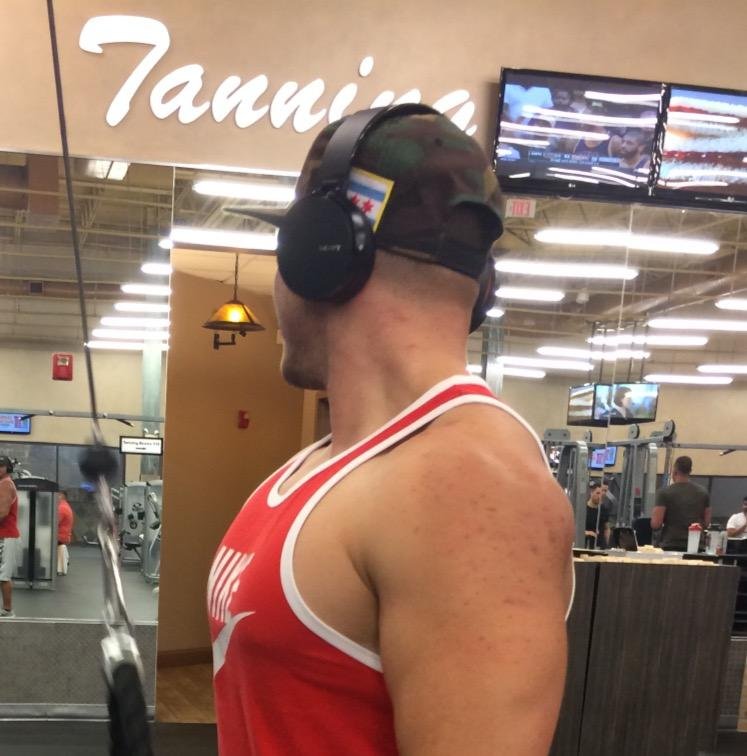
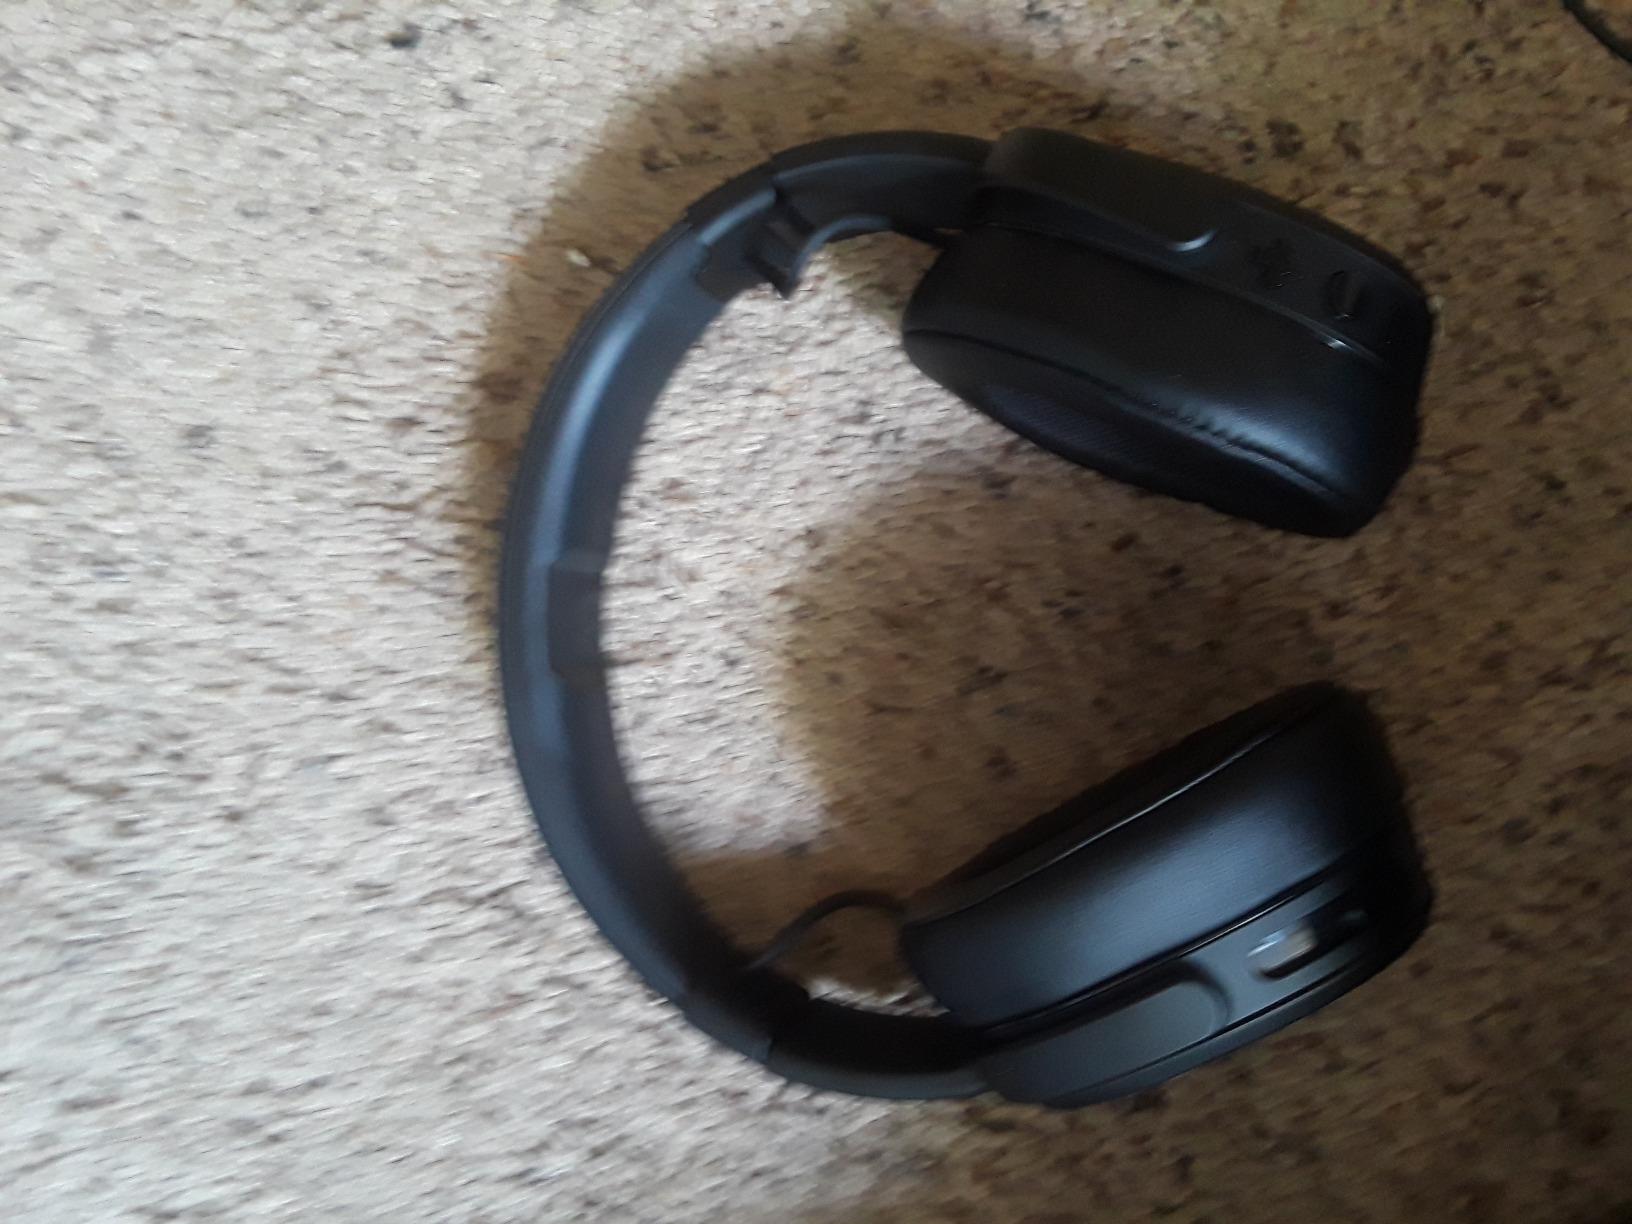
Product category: headphones
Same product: no